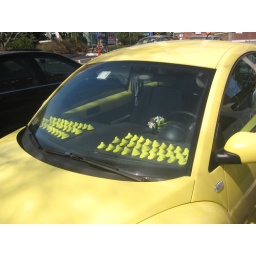
Happy Easter everyone!I saw this yellow car with its regiments of yellow peeps in the parking lot at work.